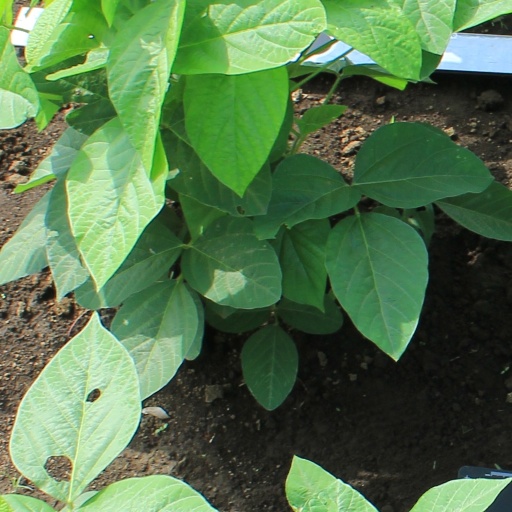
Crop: soybean